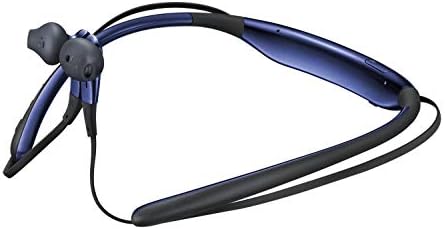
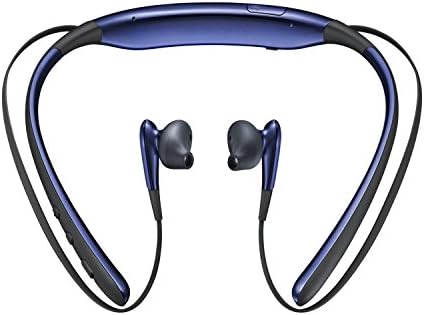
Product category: headphones
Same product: yes